COVID-19 pandemic in British Columbia

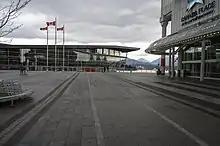
Deserted exterior of Canada Place. Note the two pedestrians on the left wearing face masks.

On May 2, B.C. Liberal MLA Mike Bernier announced that he had tested positive for COVID-19.